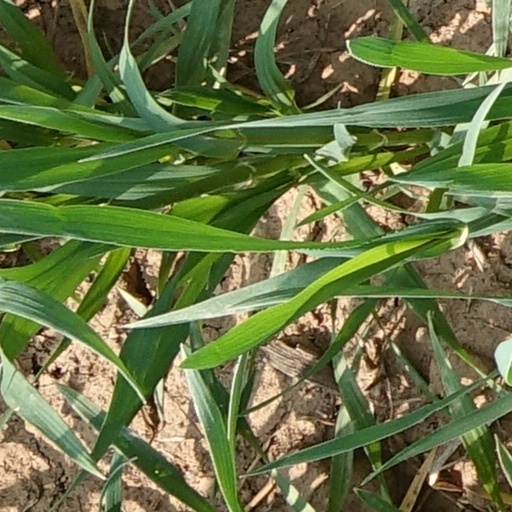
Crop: wheat